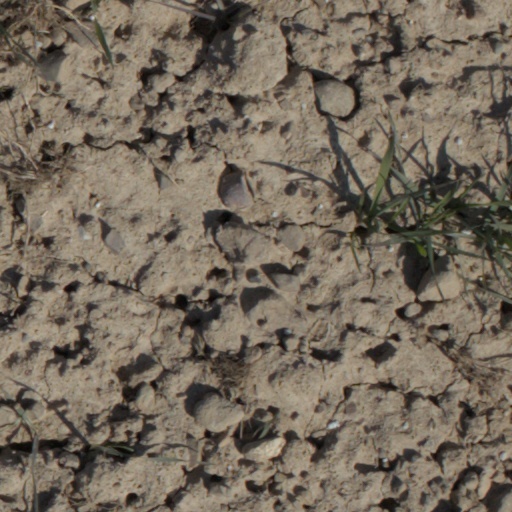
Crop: wheat